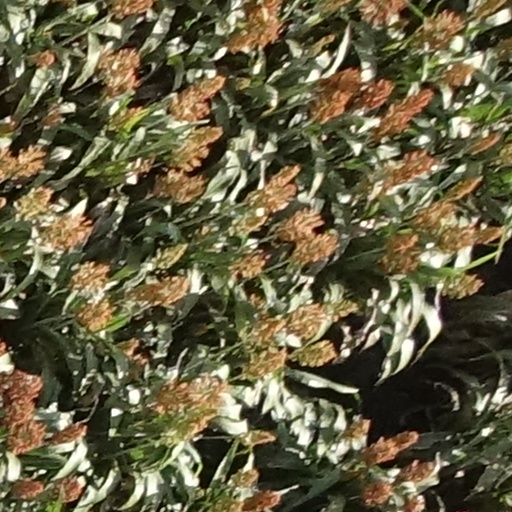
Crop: sorghum